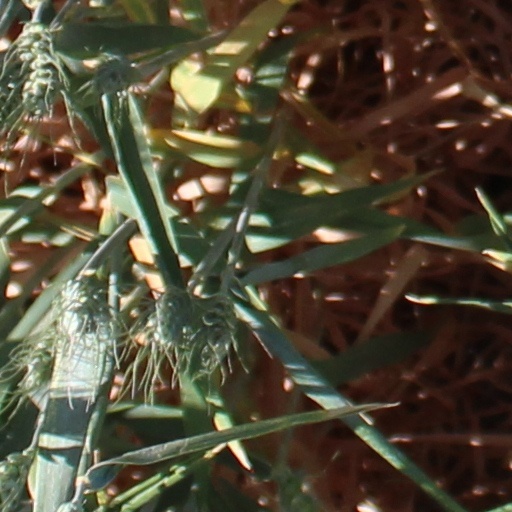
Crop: wheat